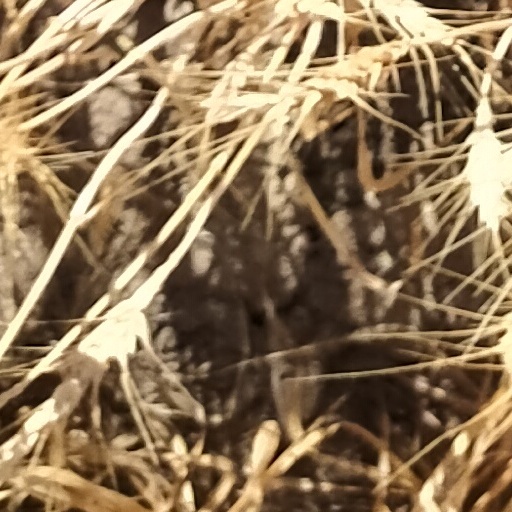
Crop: wheat